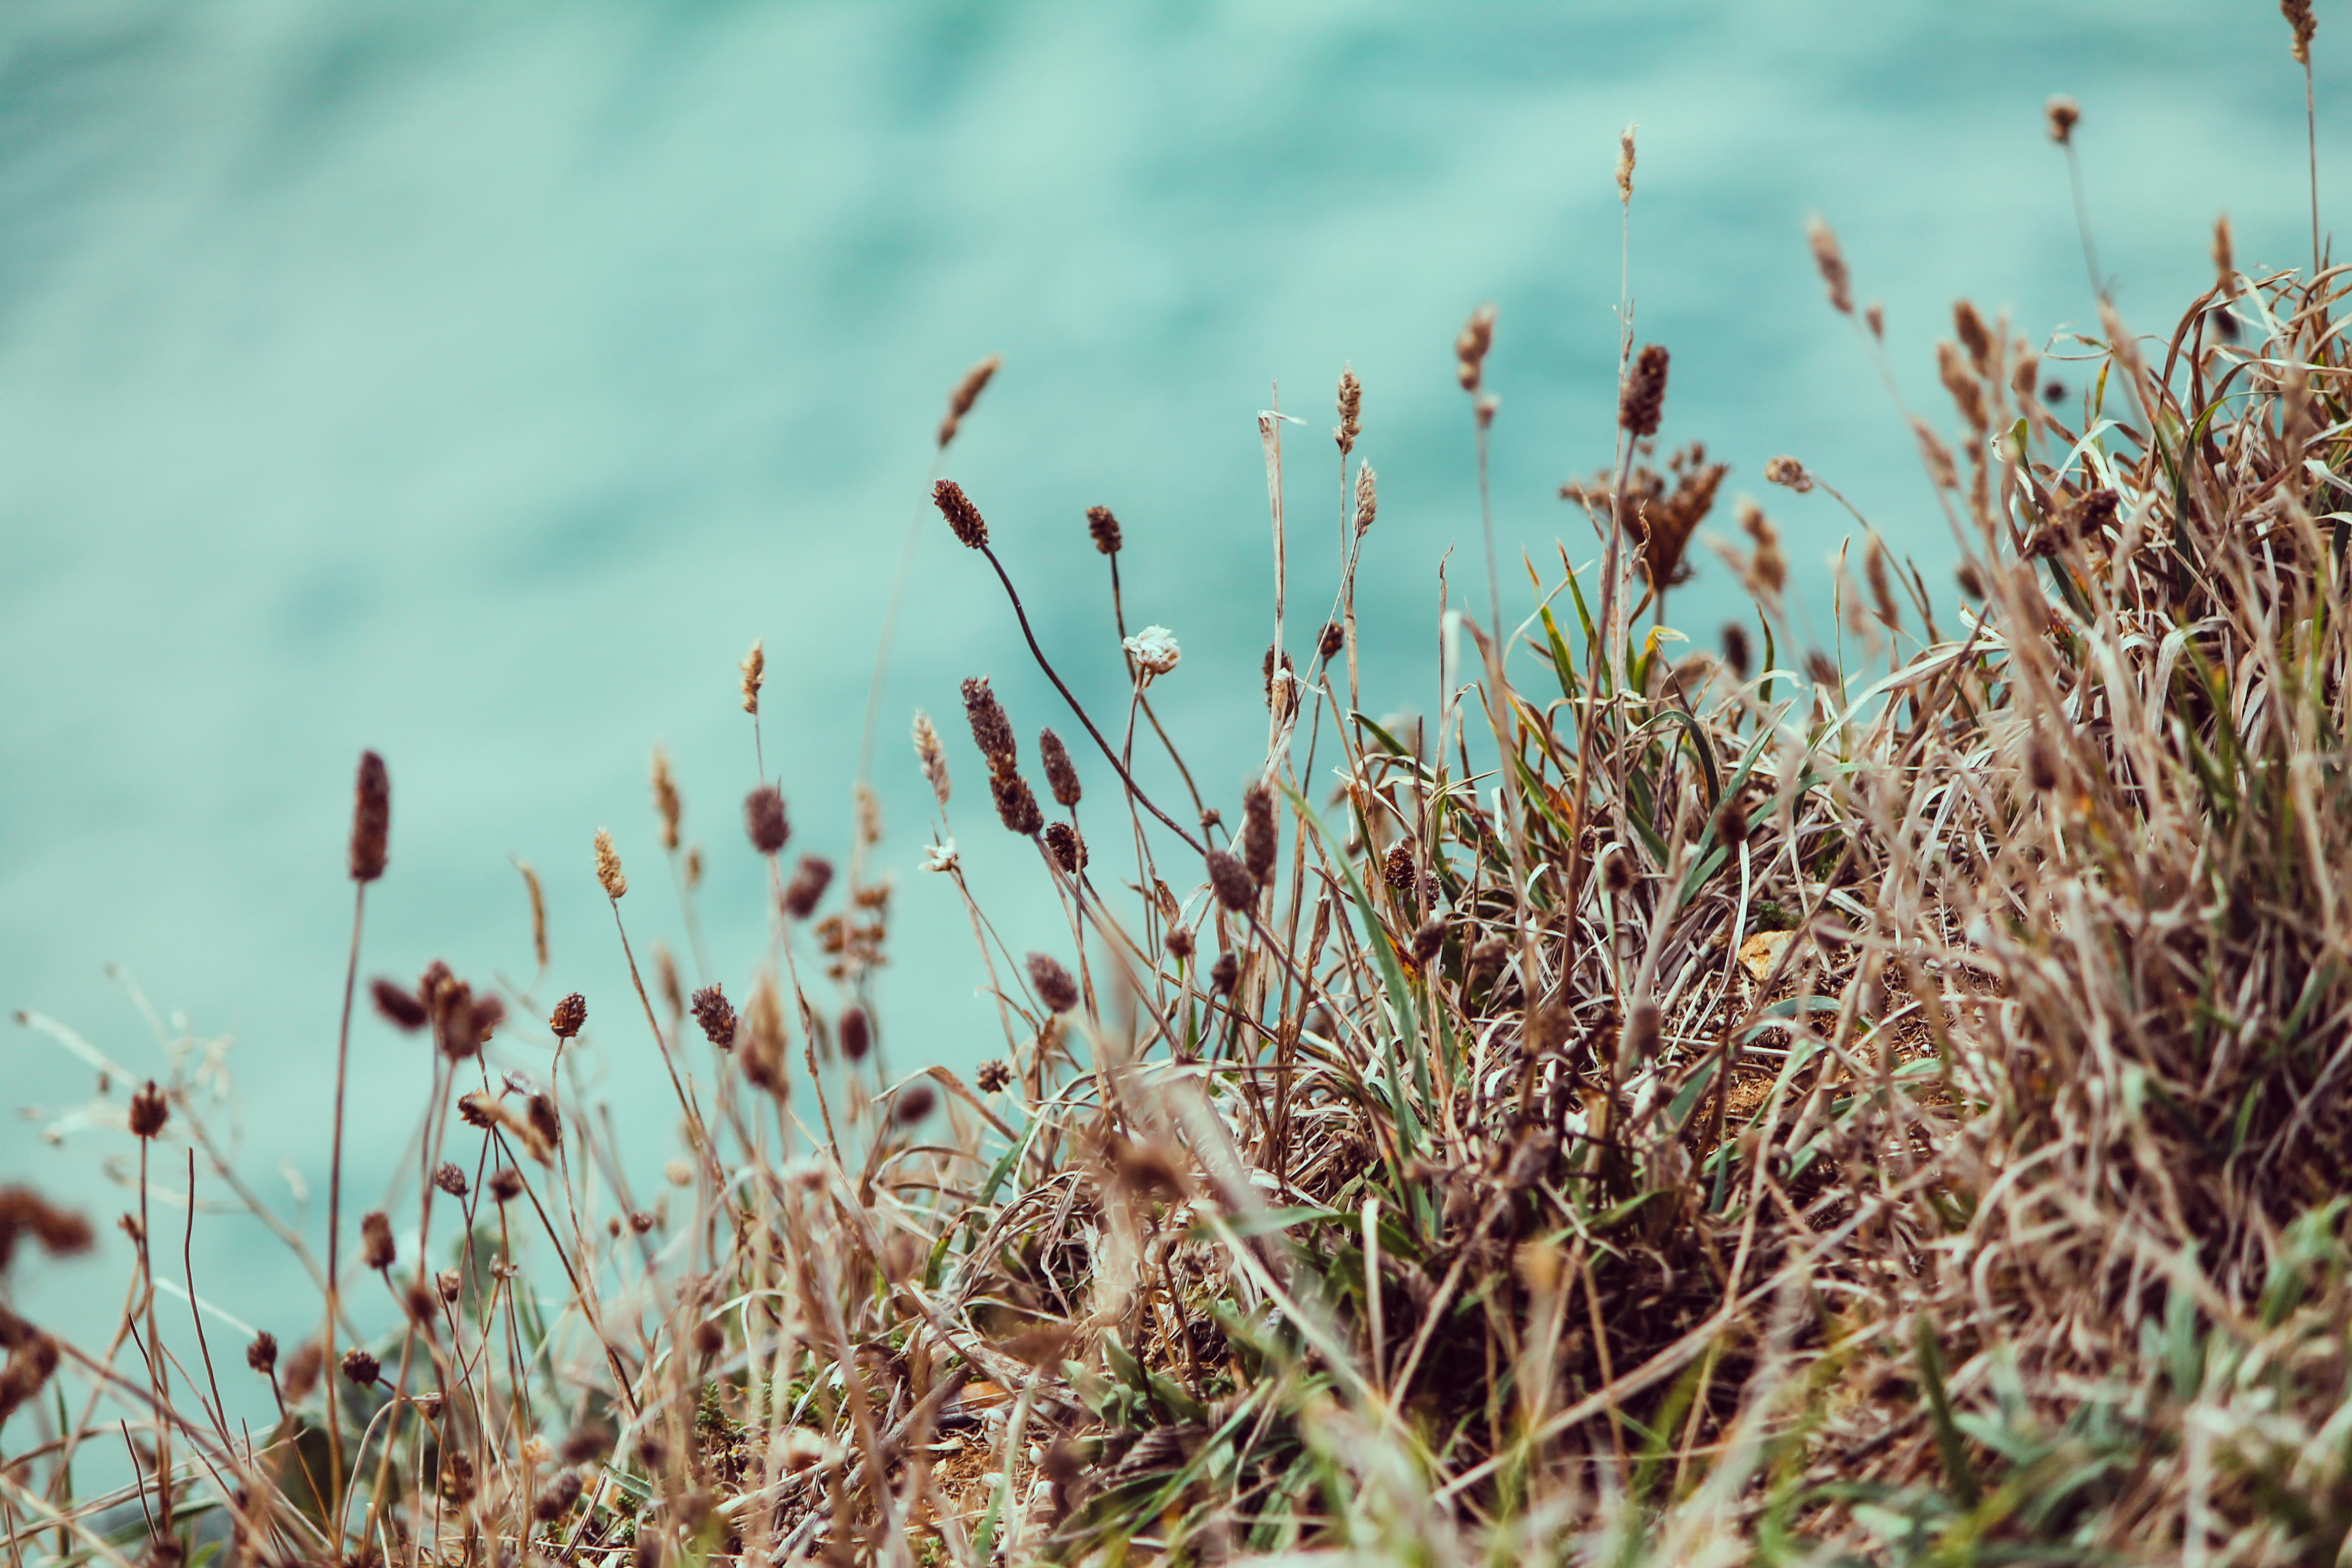
nature, grass, plant, lawn, meadow, prairie, leaf, flower, green, autumn, botany, flora, season, wildflower, grassland, habitat, ecosystem, macro photography, grass family, plant stem